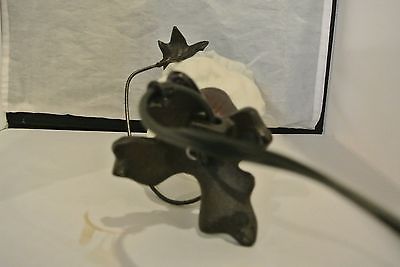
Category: lamp